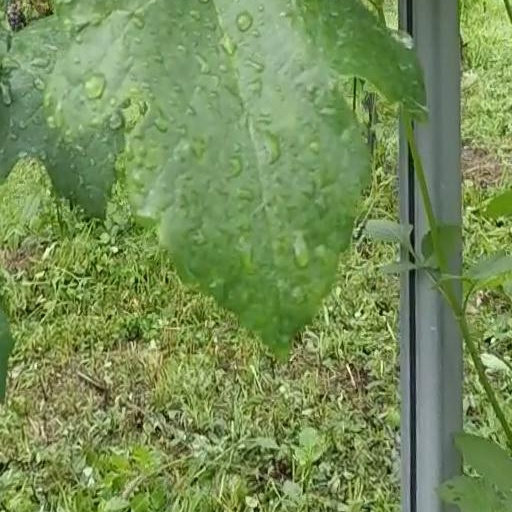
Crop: grape